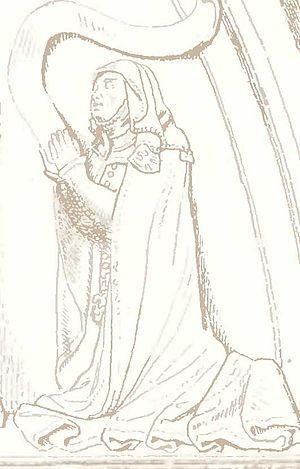
Les conjointes des souverains polonais recevaient le titre de leur époux, ducs puis rois. Le titre de reine, en particulier, fut porté indifféremment par les épouses des rois de Pologne, mais également par les deux monarques féminins que connut la Pologne. Leurs maris étaient jure uxoris monarques en titre.